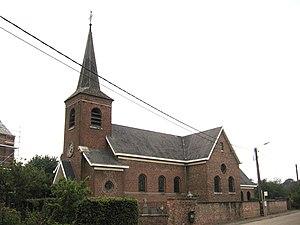
Mettekoven est une section de la commune belge de Heers située en Région flamande dans la province de Limbourg.